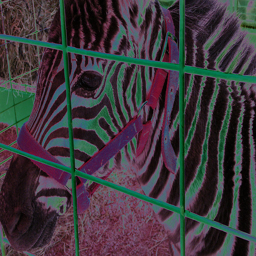
An oddly colored photograph of a zebra in a cage.
A large zebra standing up against a metal fence.
A picture of a zebra in neon lighting in a pen.
A lone zebra behind a metal wire fence.
The painting is of a zebra in a cage.